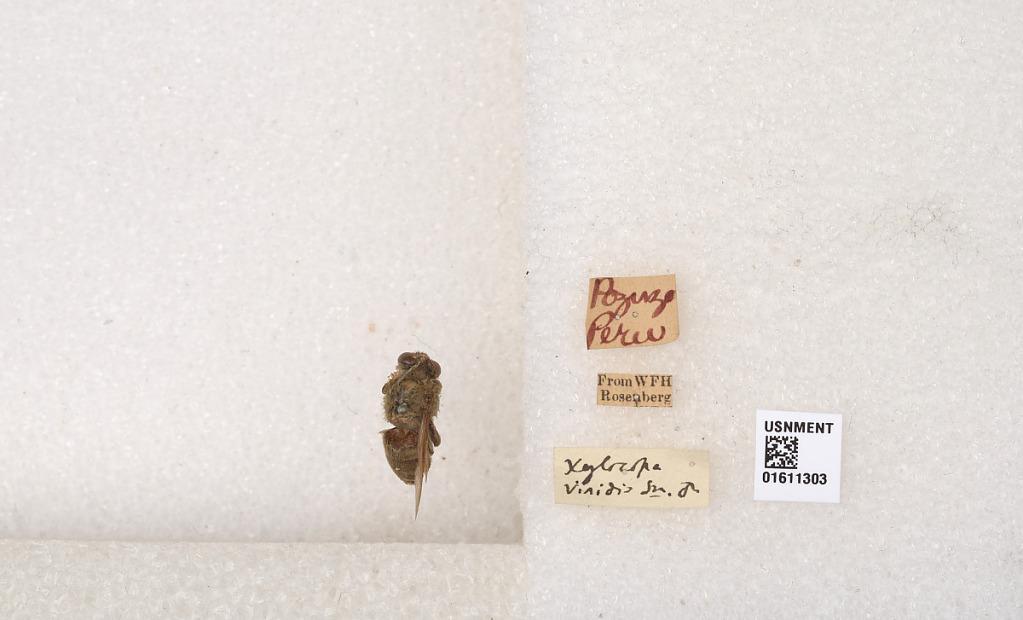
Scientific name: Xylocopa (Schonnherria) viridis Smith
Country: Peru
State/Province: Pasco
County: Oxapampa
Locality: Pozuzo